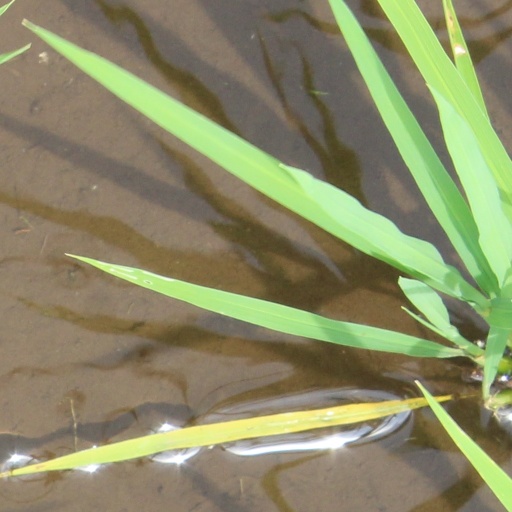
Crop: rice